Lupo the Butcher

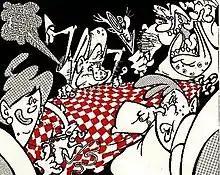
Concept art of "Meat the Family", the second short that remained unfinished.

Lupo and his family appeared in Spike and Mike's book "Outlaw Animation", written by Jerry Beck. In November 2020, Antonucci's animation studio a.k.a. Cartoon announced on its Facebook page that it was developing a series based on the short for Netflix's streaming service. Lupo has also appeared in the MTV bumpers.